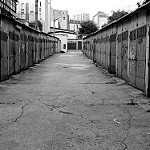
Label: B & W